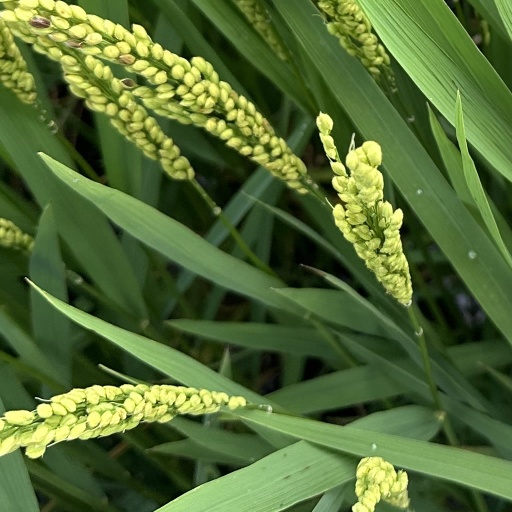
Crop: rice